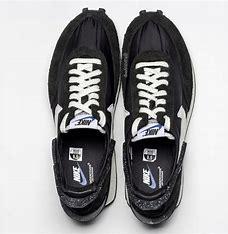
Brand: Nike
Model: Undercover